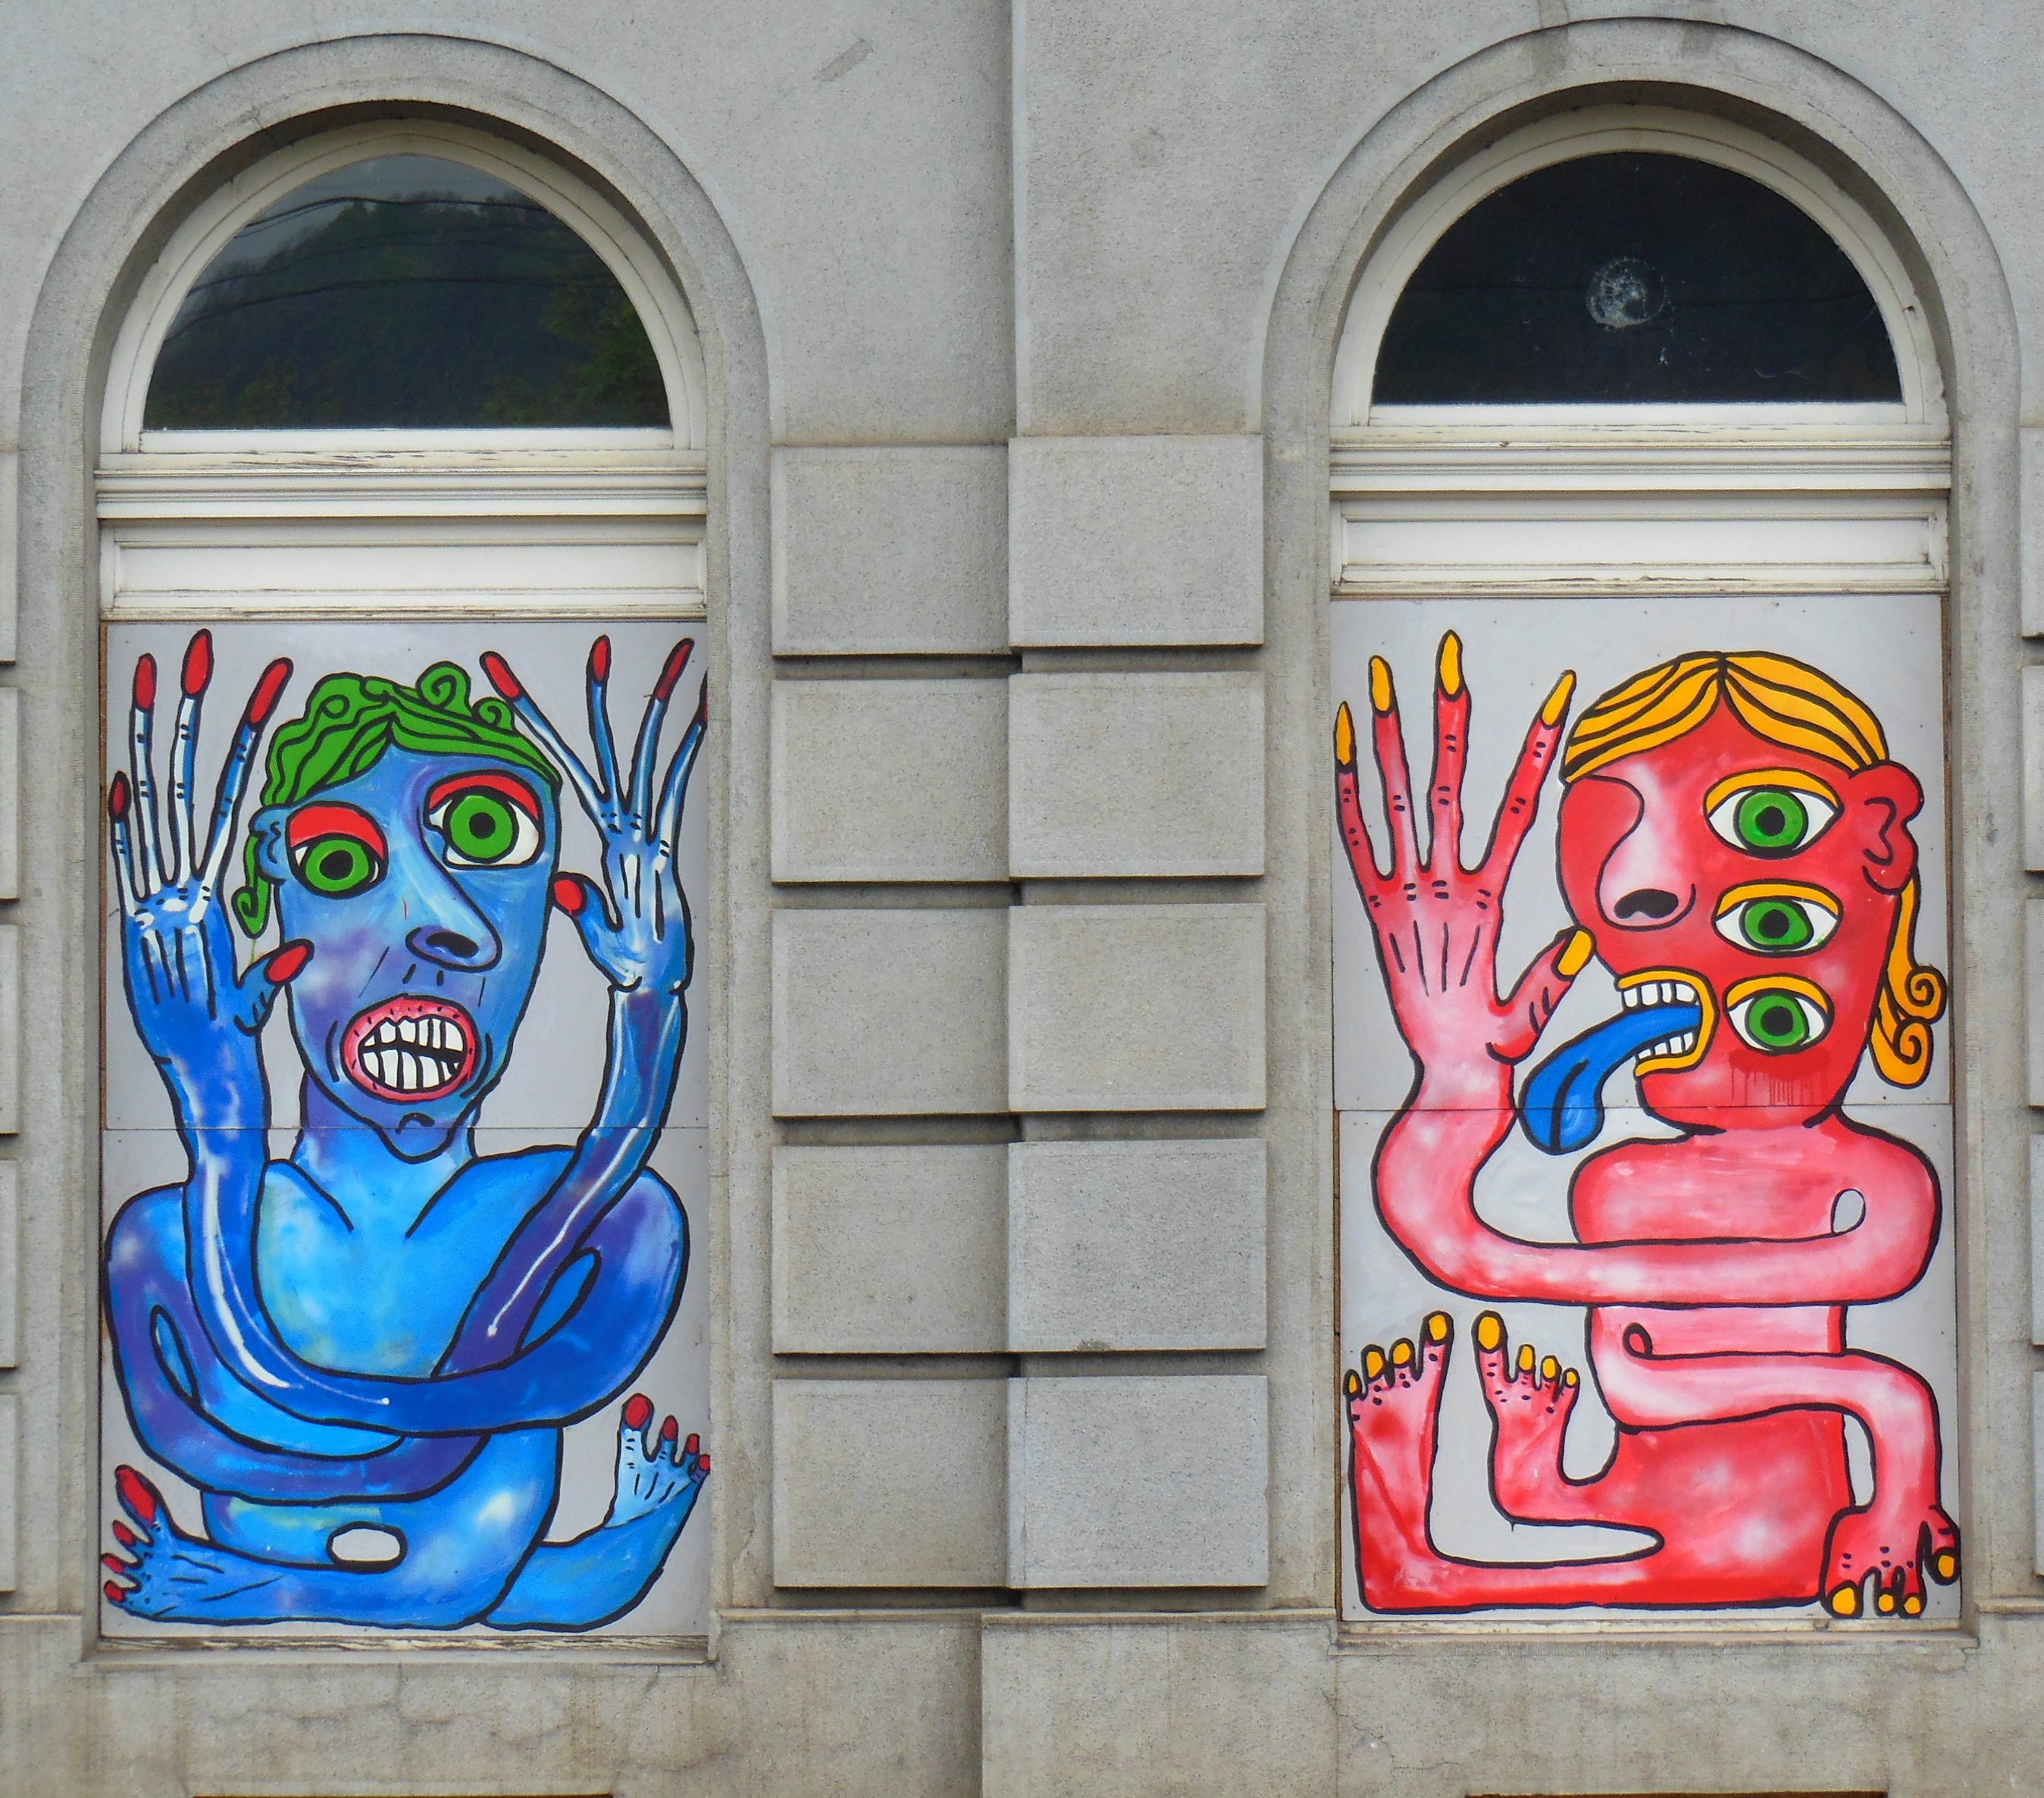
window, color, prague, graffiti, street art, old town, art, mural, czech republic, hauswand